Battle of Győr (1849)

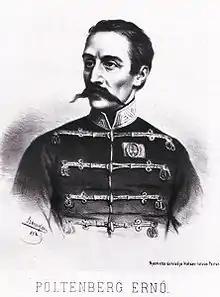
A lithograph of Ernő Poeltenberg by Elek Szamossy

On 27 June Görgei learned that the Austrian army was preparing to attack along the line of the river Rába, and during the evening he was informed that the imperials had crossed the river, cutting the Kmety division from the VII Hungarian corps. The imperials encircled the positions of the VII corps, intending a concentric attack the following day. Knowing this, Görgei departed that night towards Győr.